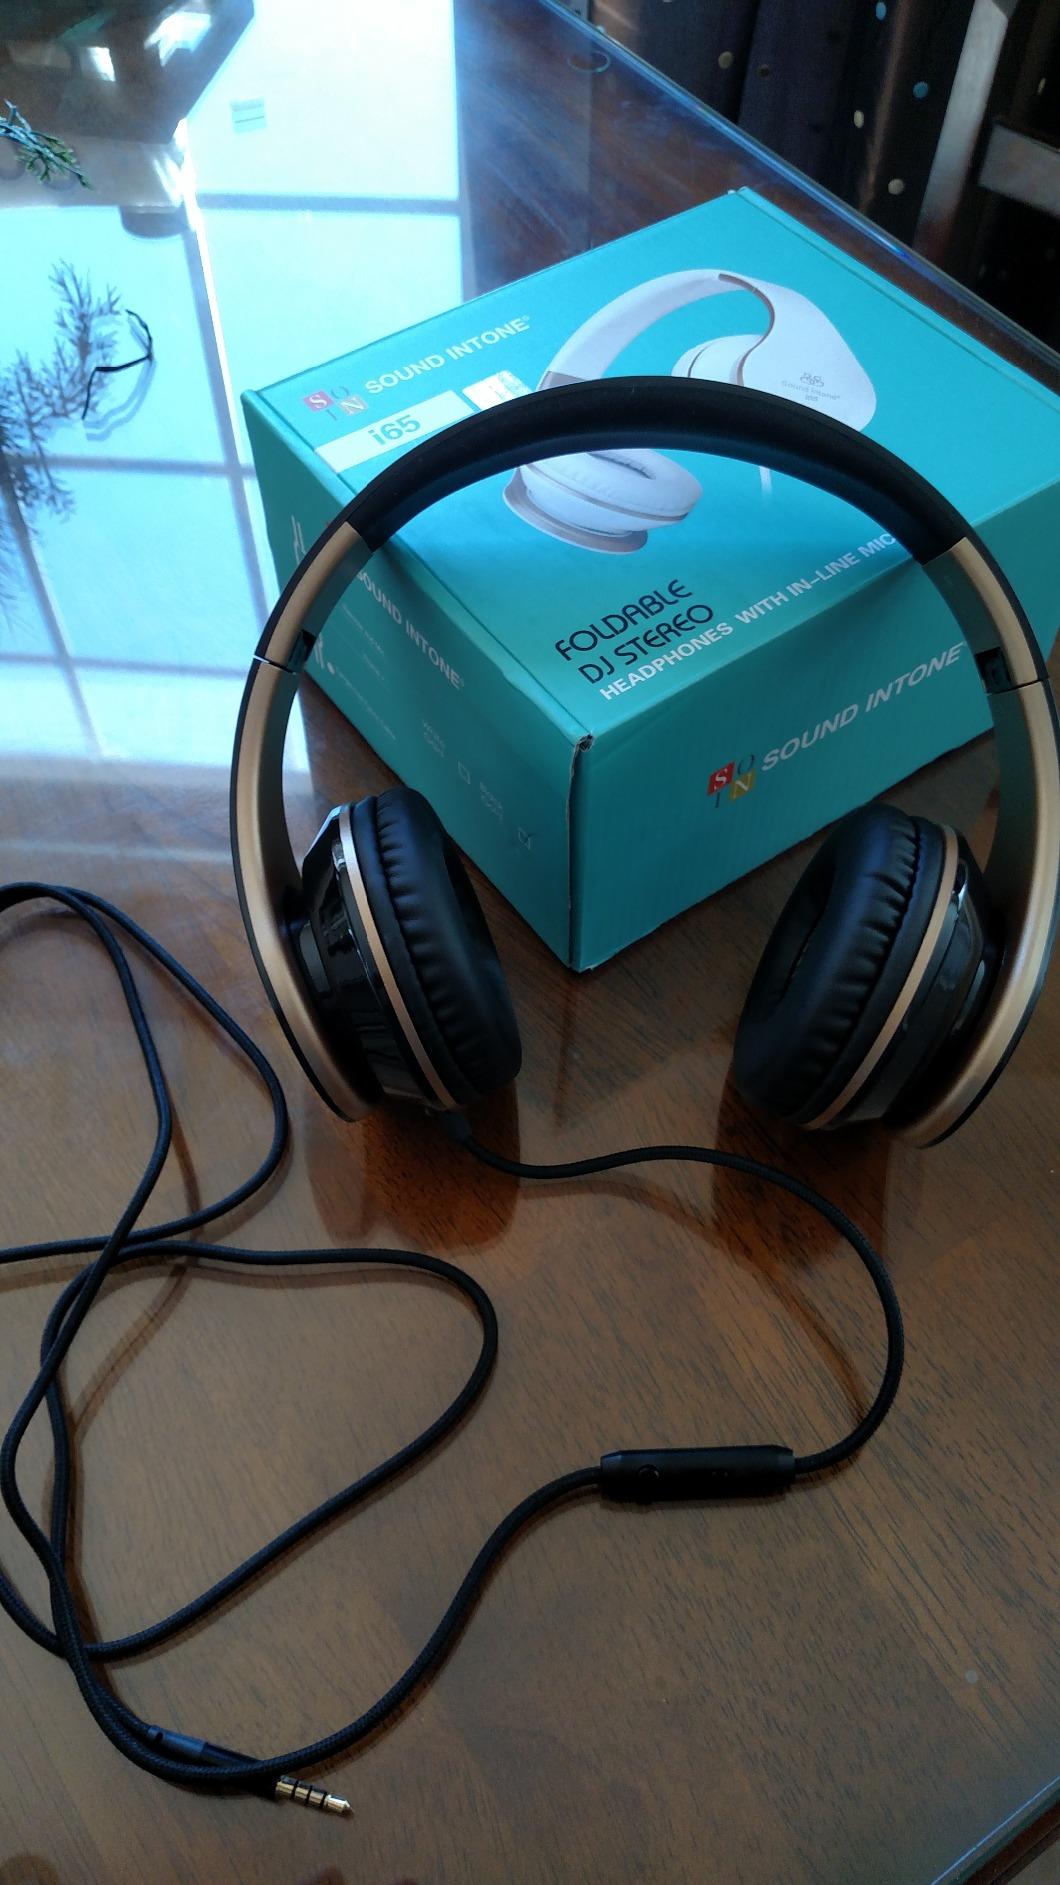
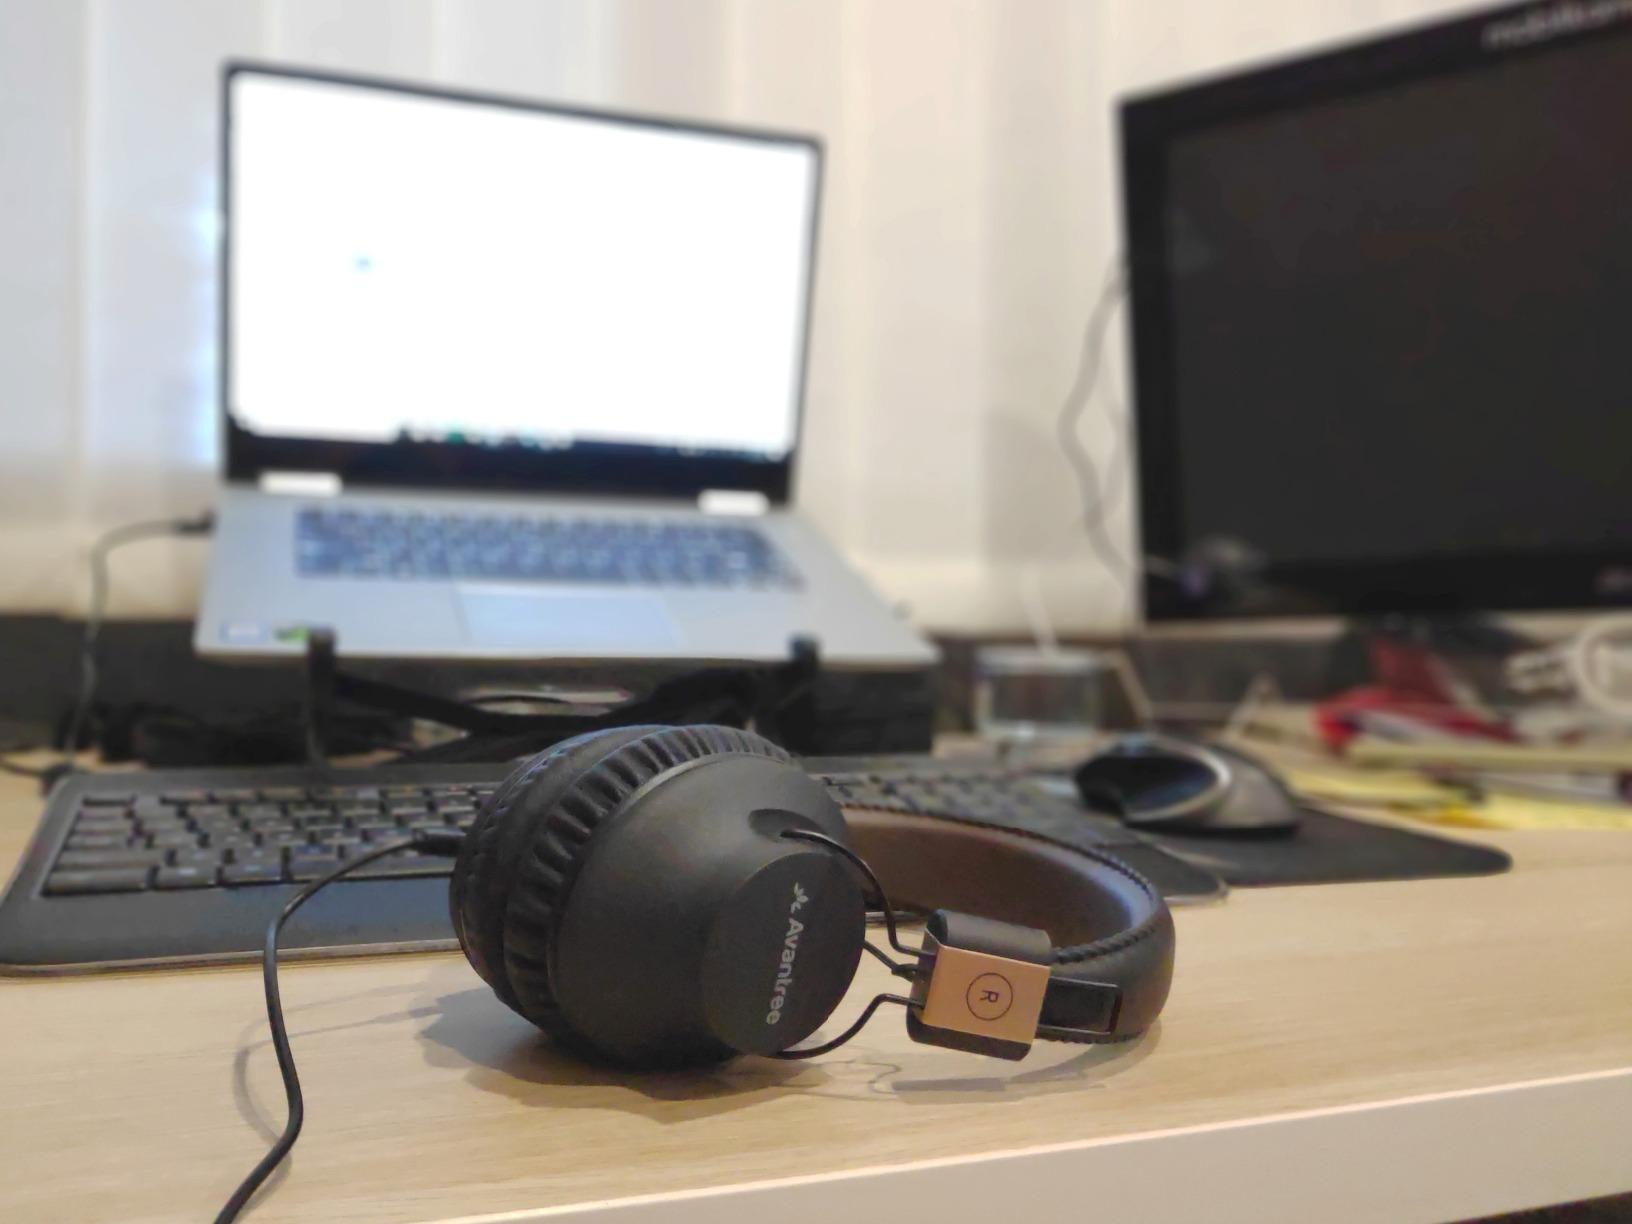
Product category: headphones
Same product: no